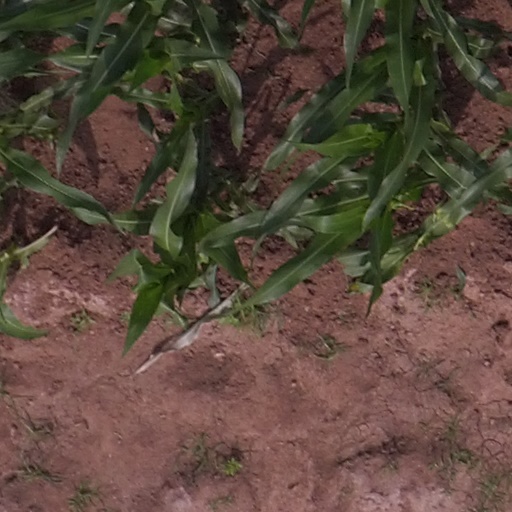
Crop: maize; corn